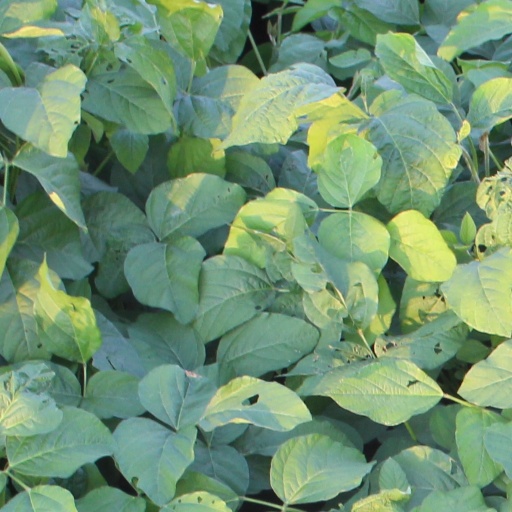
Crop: soybean